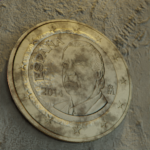
Coin value: 1euro
Country: es
Edition: 2014